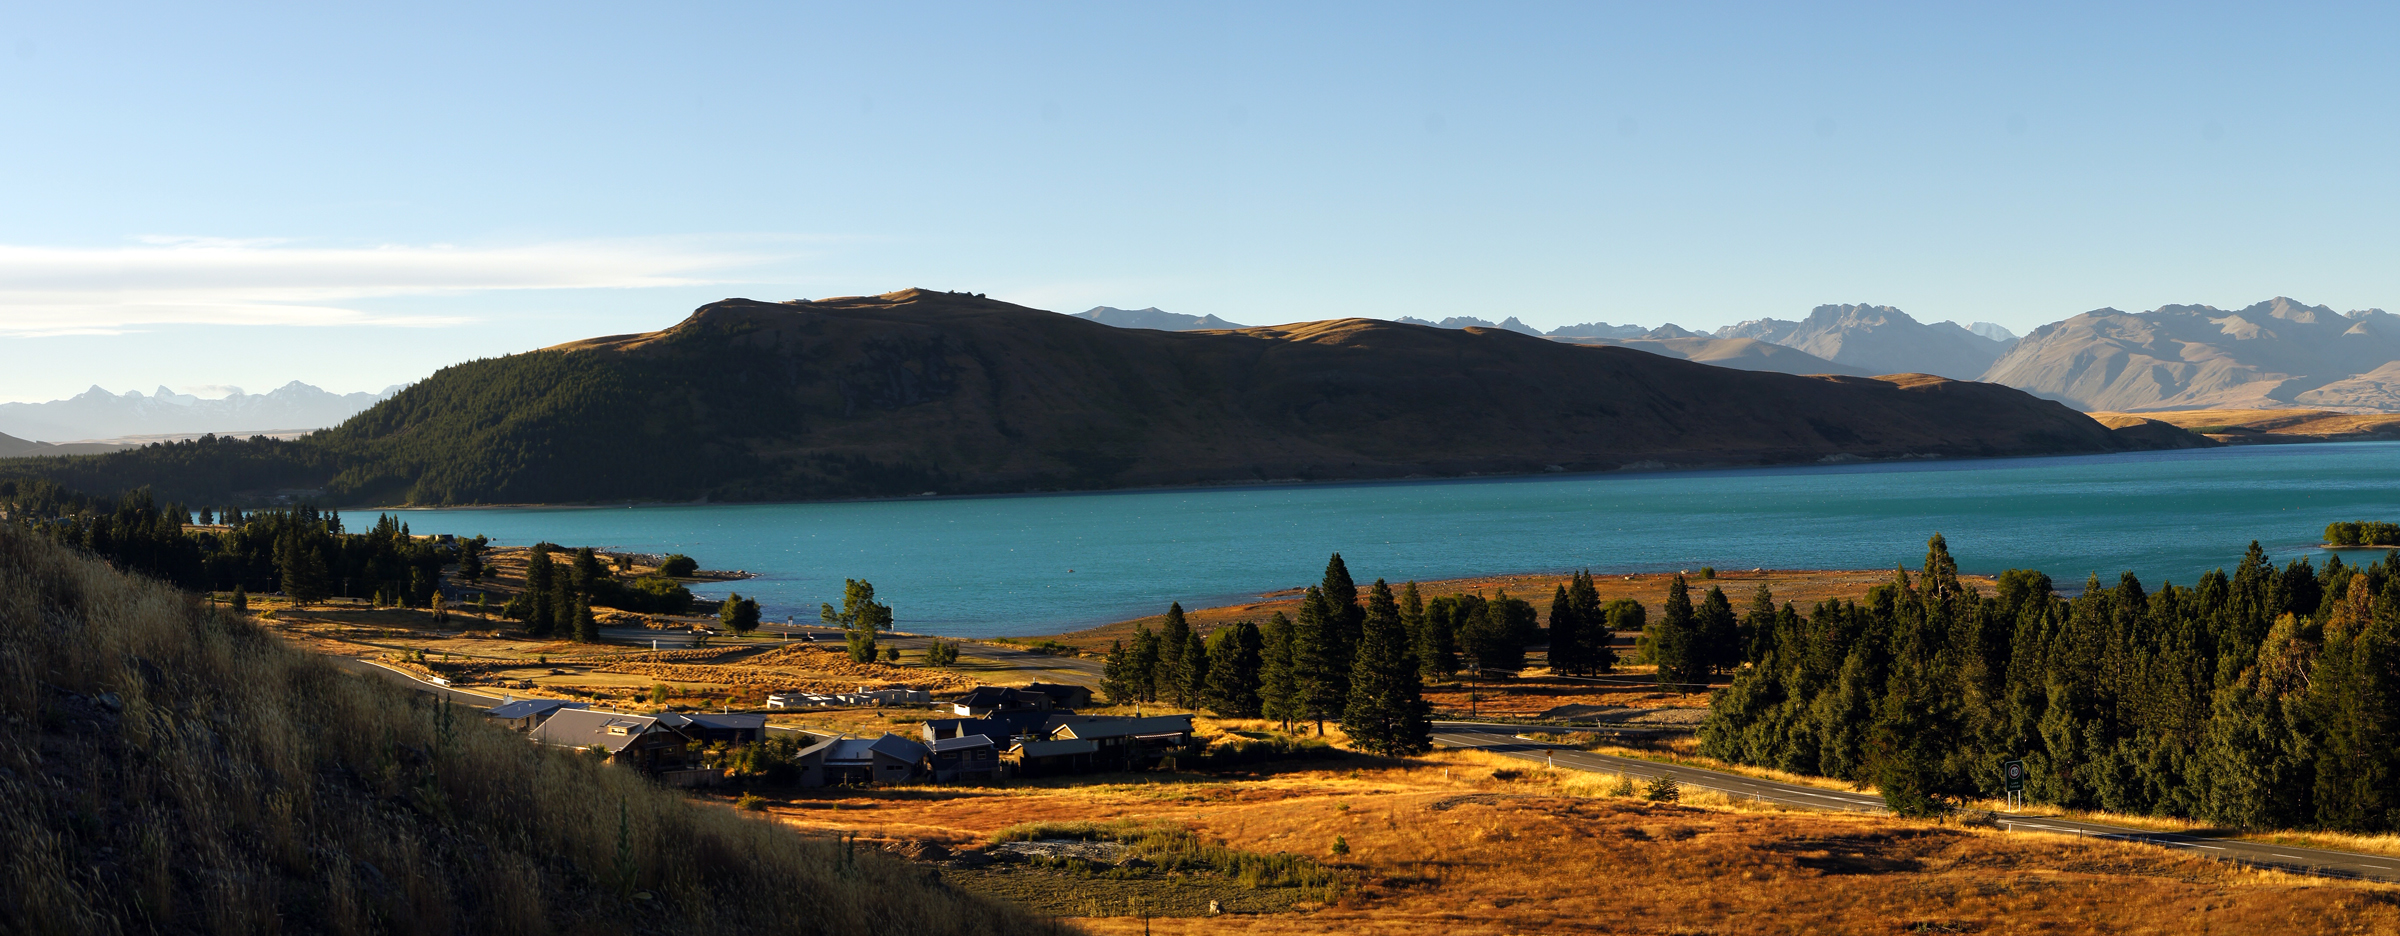
landscape, sea, coast, wilderness, mountain, hill, shore, lake, panorama, dusk, cove, bay, reservoir, terrain, body of water, publicdomain, newzealand, opencountry, laketekapo, southislandnewzealand, rualscene, mackenziecountry, laketekapolandscape, canterburylandscape, greenfields, pastures, loch